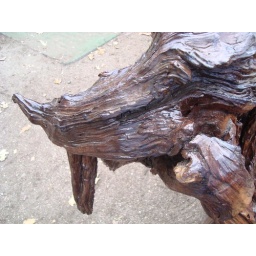
Winter trip to Oak Glen, CA, a little mountain tourist-town surrounded by apple orchards.